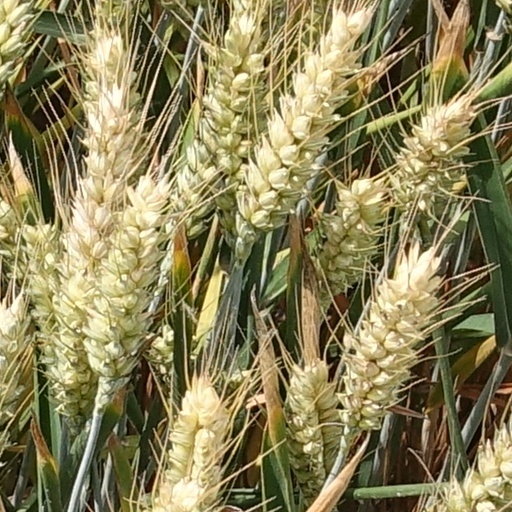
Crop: wheat